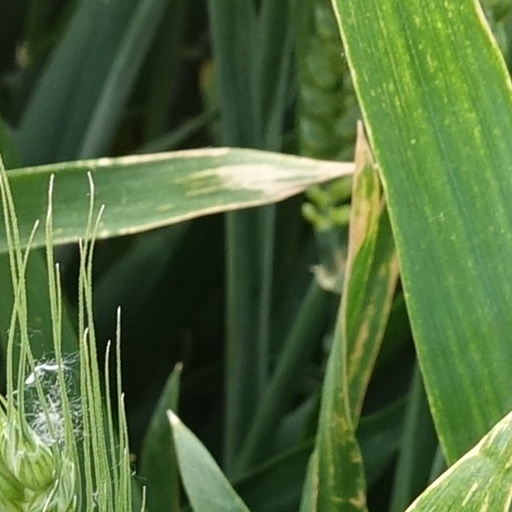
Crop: wheat